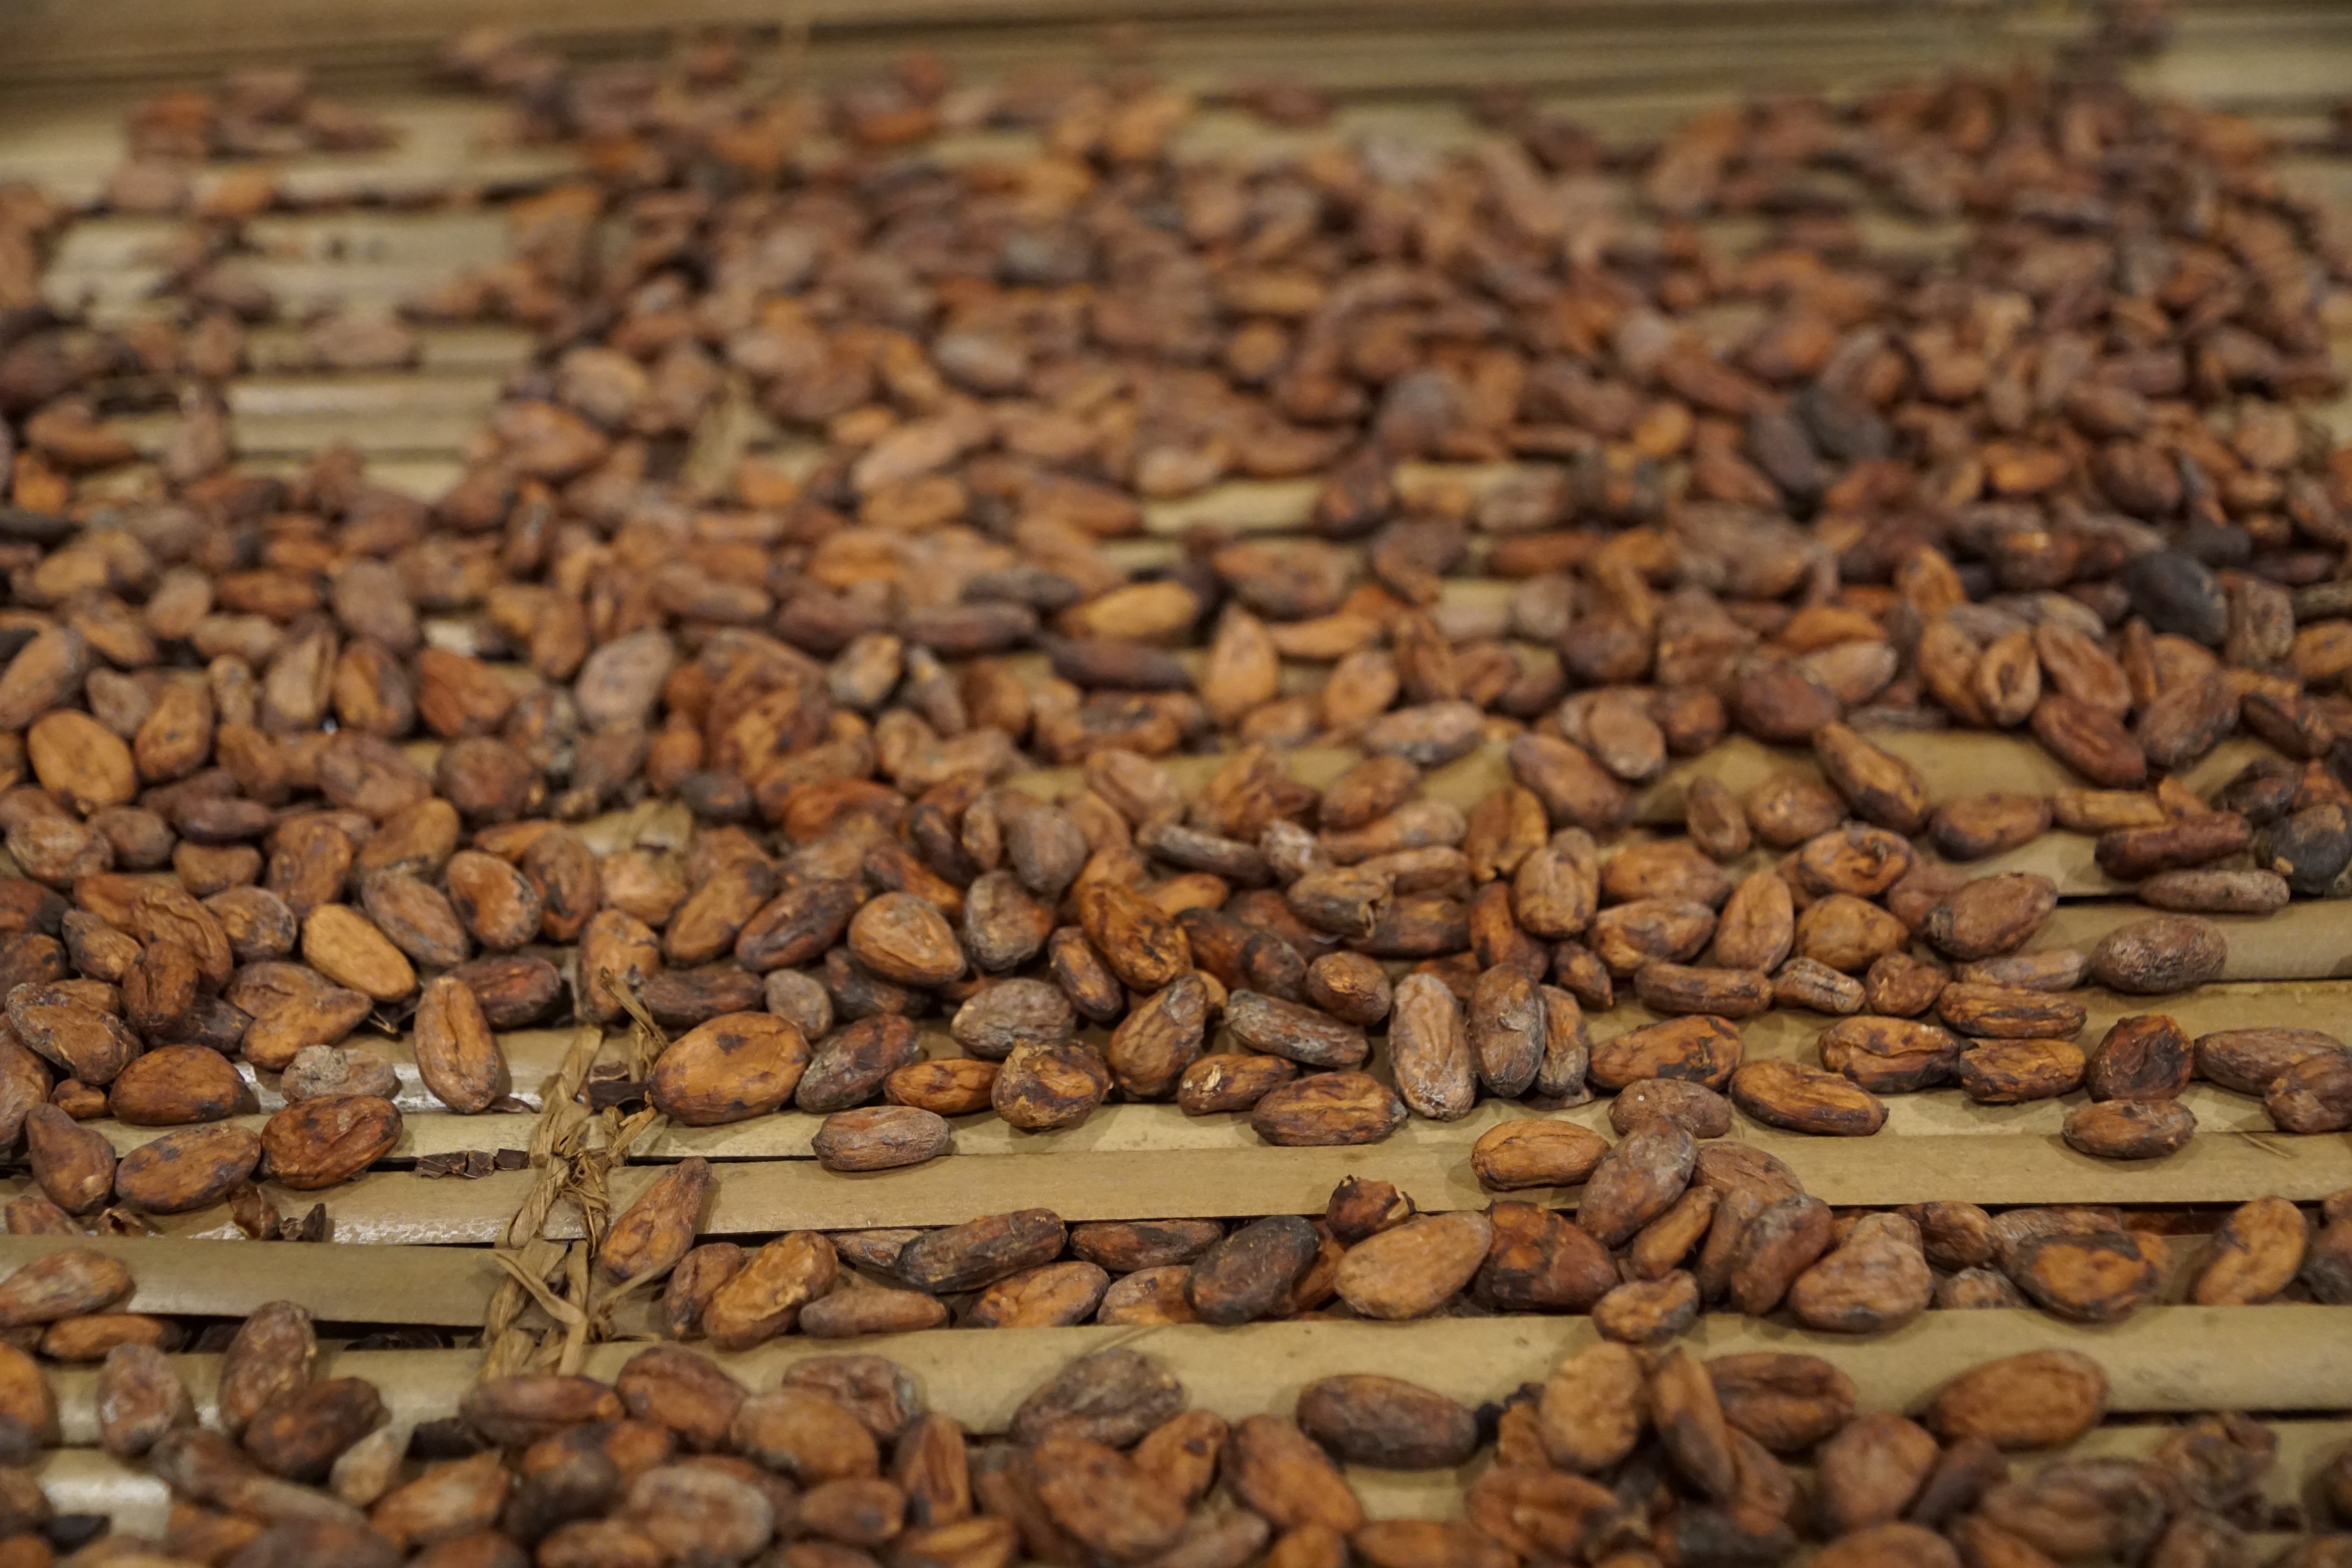
coffee, wood, food, produce, crop, soil, drink, beans, cocoa bean, grass family